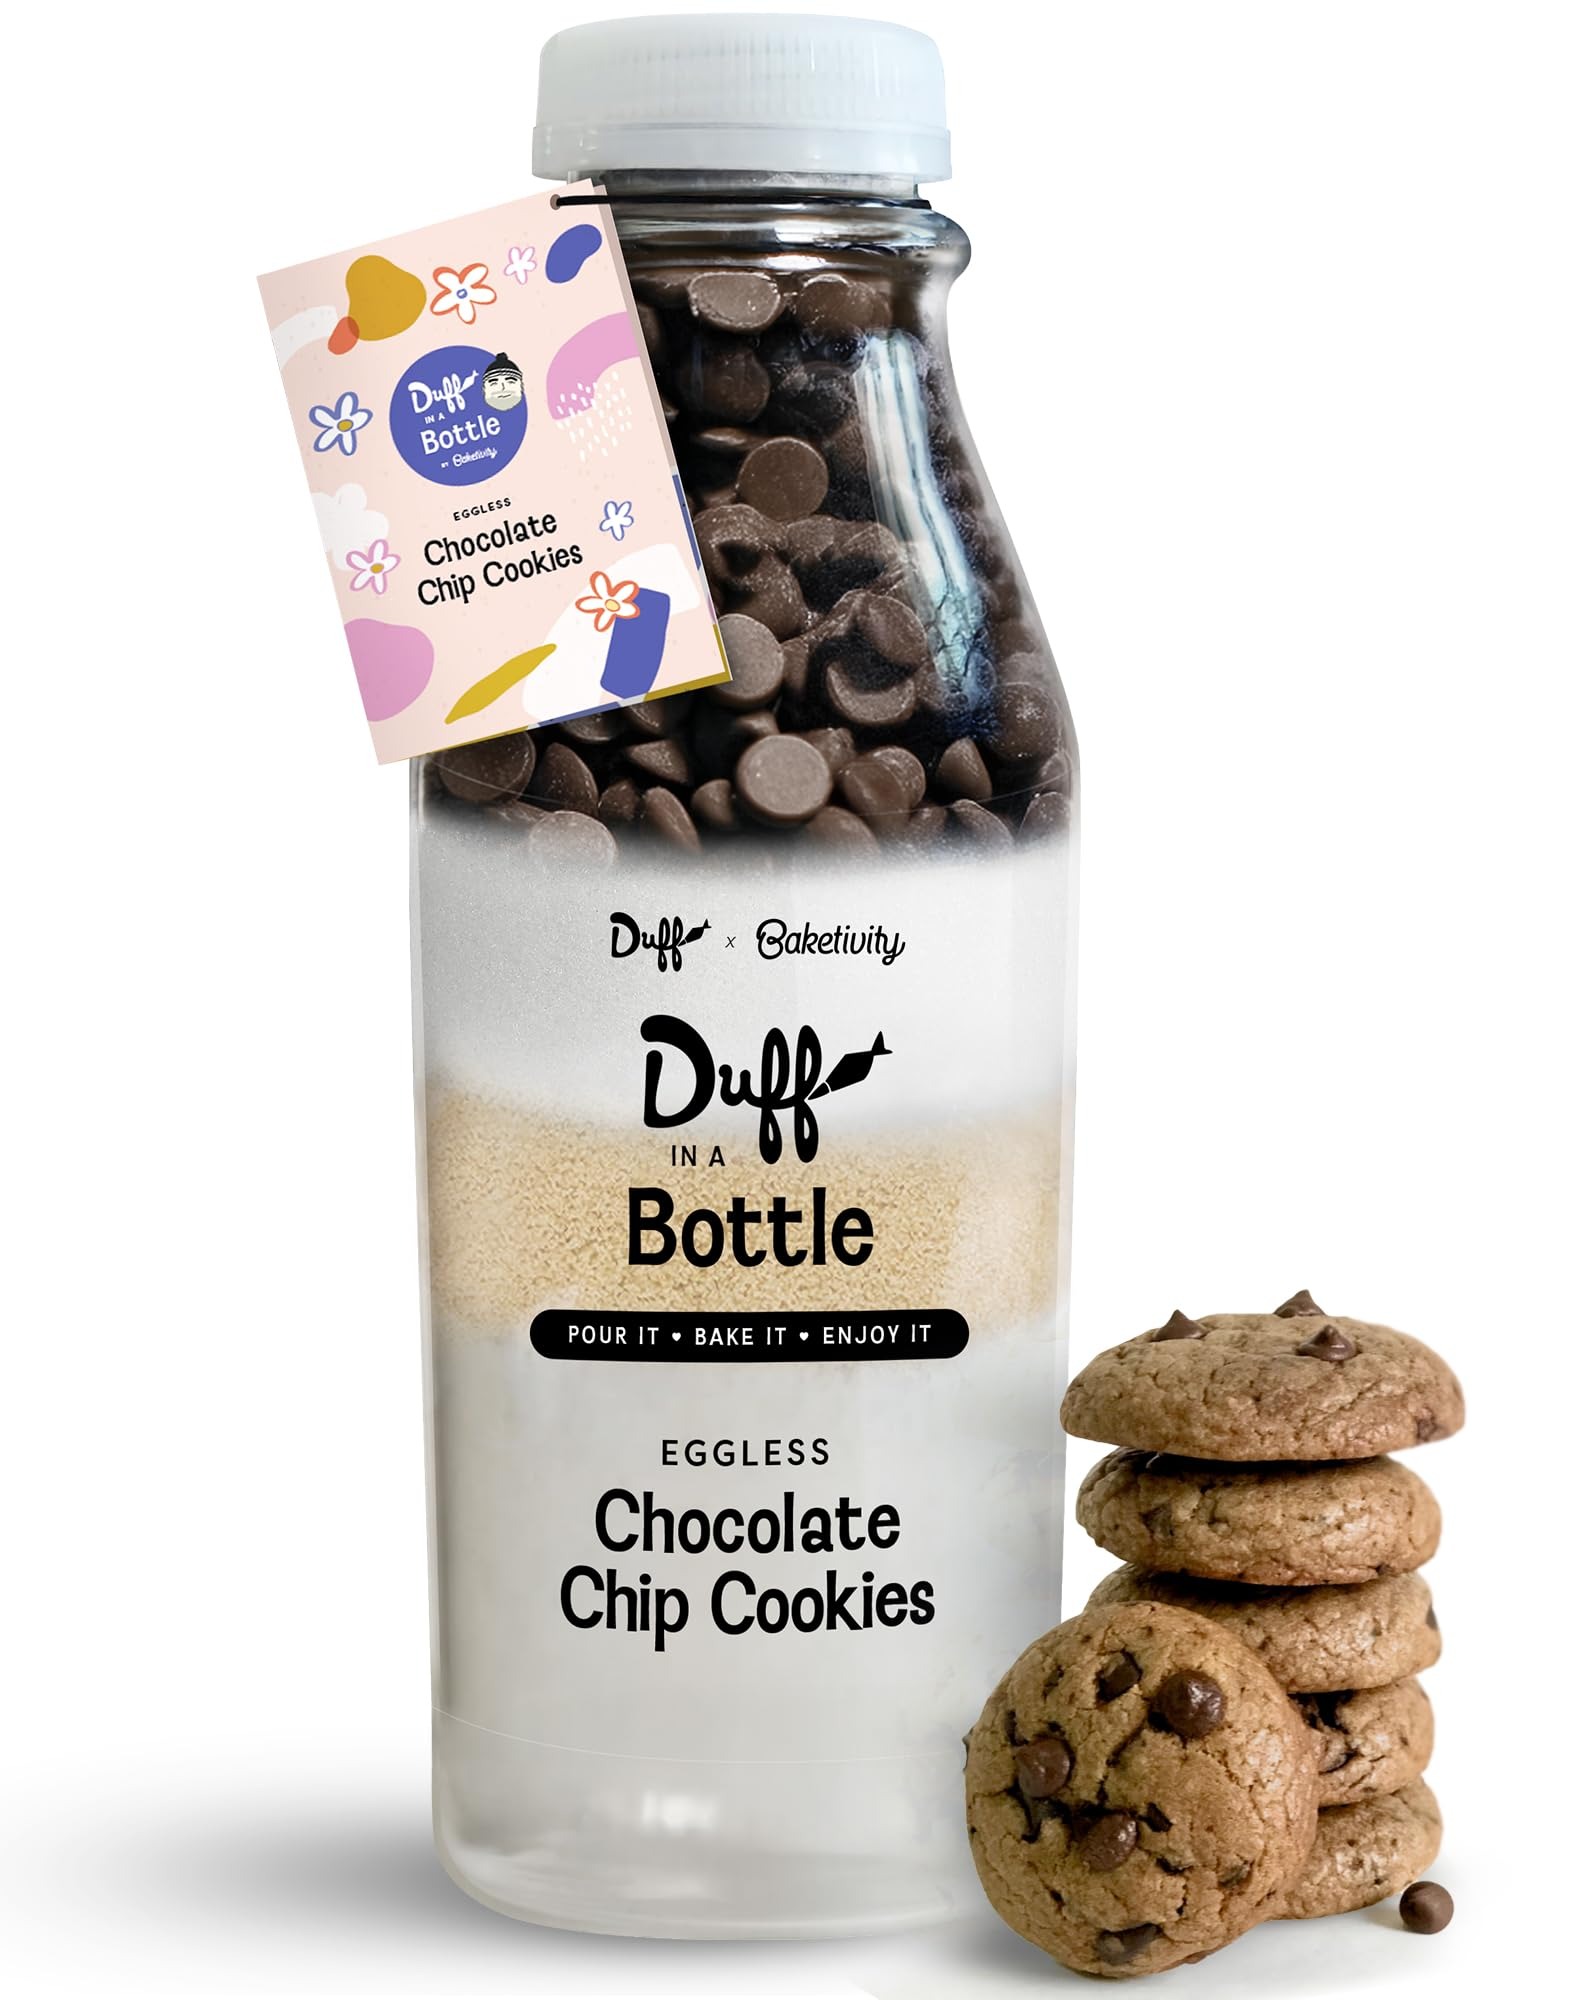
Item Name: Baketivity Chocolate Chip Cookie Mix - Duff in a Bottle Baking Kit for Kids and Adults- Cookie Mix for Baking Cookie Dough Mix with Premeasured Ingredients Step-By-Step Instructions Video Guide
Bullet Point 1: Baking Magic, Bottled by a Star Chef! Our baking kit for kids and adults brings Duff Goldman's chocolate chip cookie mix pre-measured and ready to bake. Just pour, mix in a few wet ingredients, and you're on your way to cookie heaven! No culinary skills required.
Bullet Point 2: Family Fun, Zero Fuss! Turn ordinary evenings into memory-making adventures. With simple step-by-step instructions, it's the perfect baking mix for family bonding. Who knew learning could taste this good?
Bullet Point 3: Craving Cookies? We've Got You Covered! From late-night snacks to surprise guests, our kids cooking kit is your secret weapon. Whip up warm, gooey cookies in minutes – because sometimes, you just need a cookie!
Bullet Point 4: Eggcellent for Everyone! No eggs? No problem! Our eggless cookie dough mix means allergy-friendly indulgence for all. Now everyone can enjoy the simple pleasure of homemade chocolate chip cookies. Inclusivity never tasted so sweet!
Bullet Point 5: Gifting Made Deliciously Simple! Skip the same old presents and give the gift of homemade happiness. It's a thoughtful baking set for kids or adults, baking enthusiasts, or anyone who deserves a little extra sweetness in their day.
Product Description: Imagine the aroma of freshly baked chocolate chip cookies filling your home, the smiles on your kids' faces as they eagerly wait to taste their creations, and the satisfaction of knowing you made it all happen without the usual mess and fuss. That's the magic of Duff in a Bottle by Baketivity! Created by celebrity chef Duff Goldman in collaboration with Baketivity, this cookie dough mix brings the joy of baking right to your kitchen, no fancy equipment or culinary skills required. It's more than just a cookie mix; it's an experience in a bottle that's perfect for busy parents, novice bakers, and anyone who loves a good cookie. We've taken all the dry ingredients for Duff's signature chocolate chip cookies and perfectly portioned them into a convenient bottle. All you need to do is pour it, mix in a little butter, oil, and water, and voilà! You're on your way to cookie heaven. It's so simple, even the kids can join in on the fun. Baking together is a fantastic way to bond with your little ones, teach them basic kitchen skills, and sneak in a bit of math practice (don't worry, we won't tell them it's educational). Our recipe is eggless, making it a safe and delicious option for those with egg allergies or dietary restrictions. Now everyone can enjoy the simple pleasure of a warm, gooey chocolate chip cookie straight from the oven. Whether you're looking for a quick dessert for unexpected guests, a fun weekend activity with the family, or a unique gift for that hard-to-shop-for friend, Duff in a Bottle has got you covered. It's the perfect blend of convenience and homemade goodness that fits seamlessly into your busy life. So go ahead, unleash your inner baker, and create some sweet memories. With Duff in a Bottle, you're just a mix, pour, and bake away from cookie bliss.
Value: 1.0
Unit: Count

Price: 14.99